Mary Duke Biddle

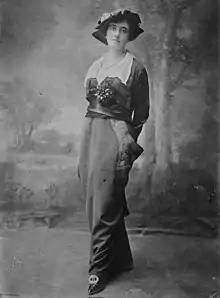
Biddle in 1916

Her marriage to Anthony Joseph Drexel Biddle Jr. in 1915 ended in divorce in 1931. Their children were Mary Duke Biddle Trent Semans and Nicholas Benjamin Duke Biddle.